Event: Nepal Earthquake
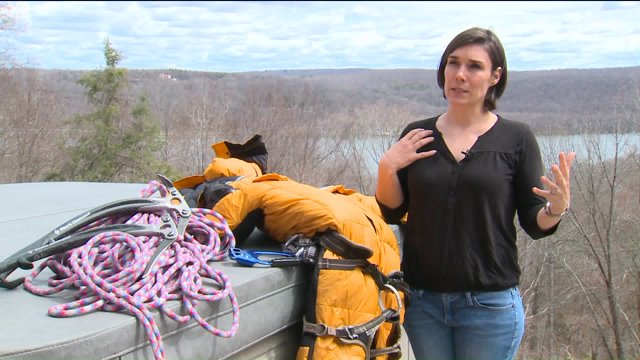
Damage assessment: no_damage